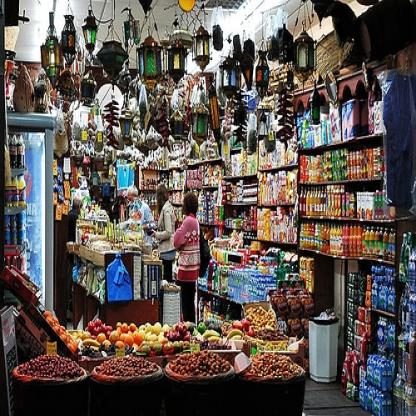
Scene: Indoor